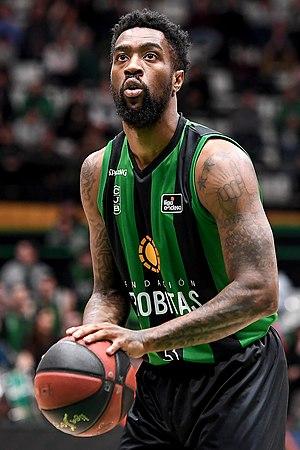
Tony Wroten, né le 13 avril 1993, à Seattle, dans l'État de Washington, est un joueur américain de basket-ball. Il évolue au poste d'arrière.